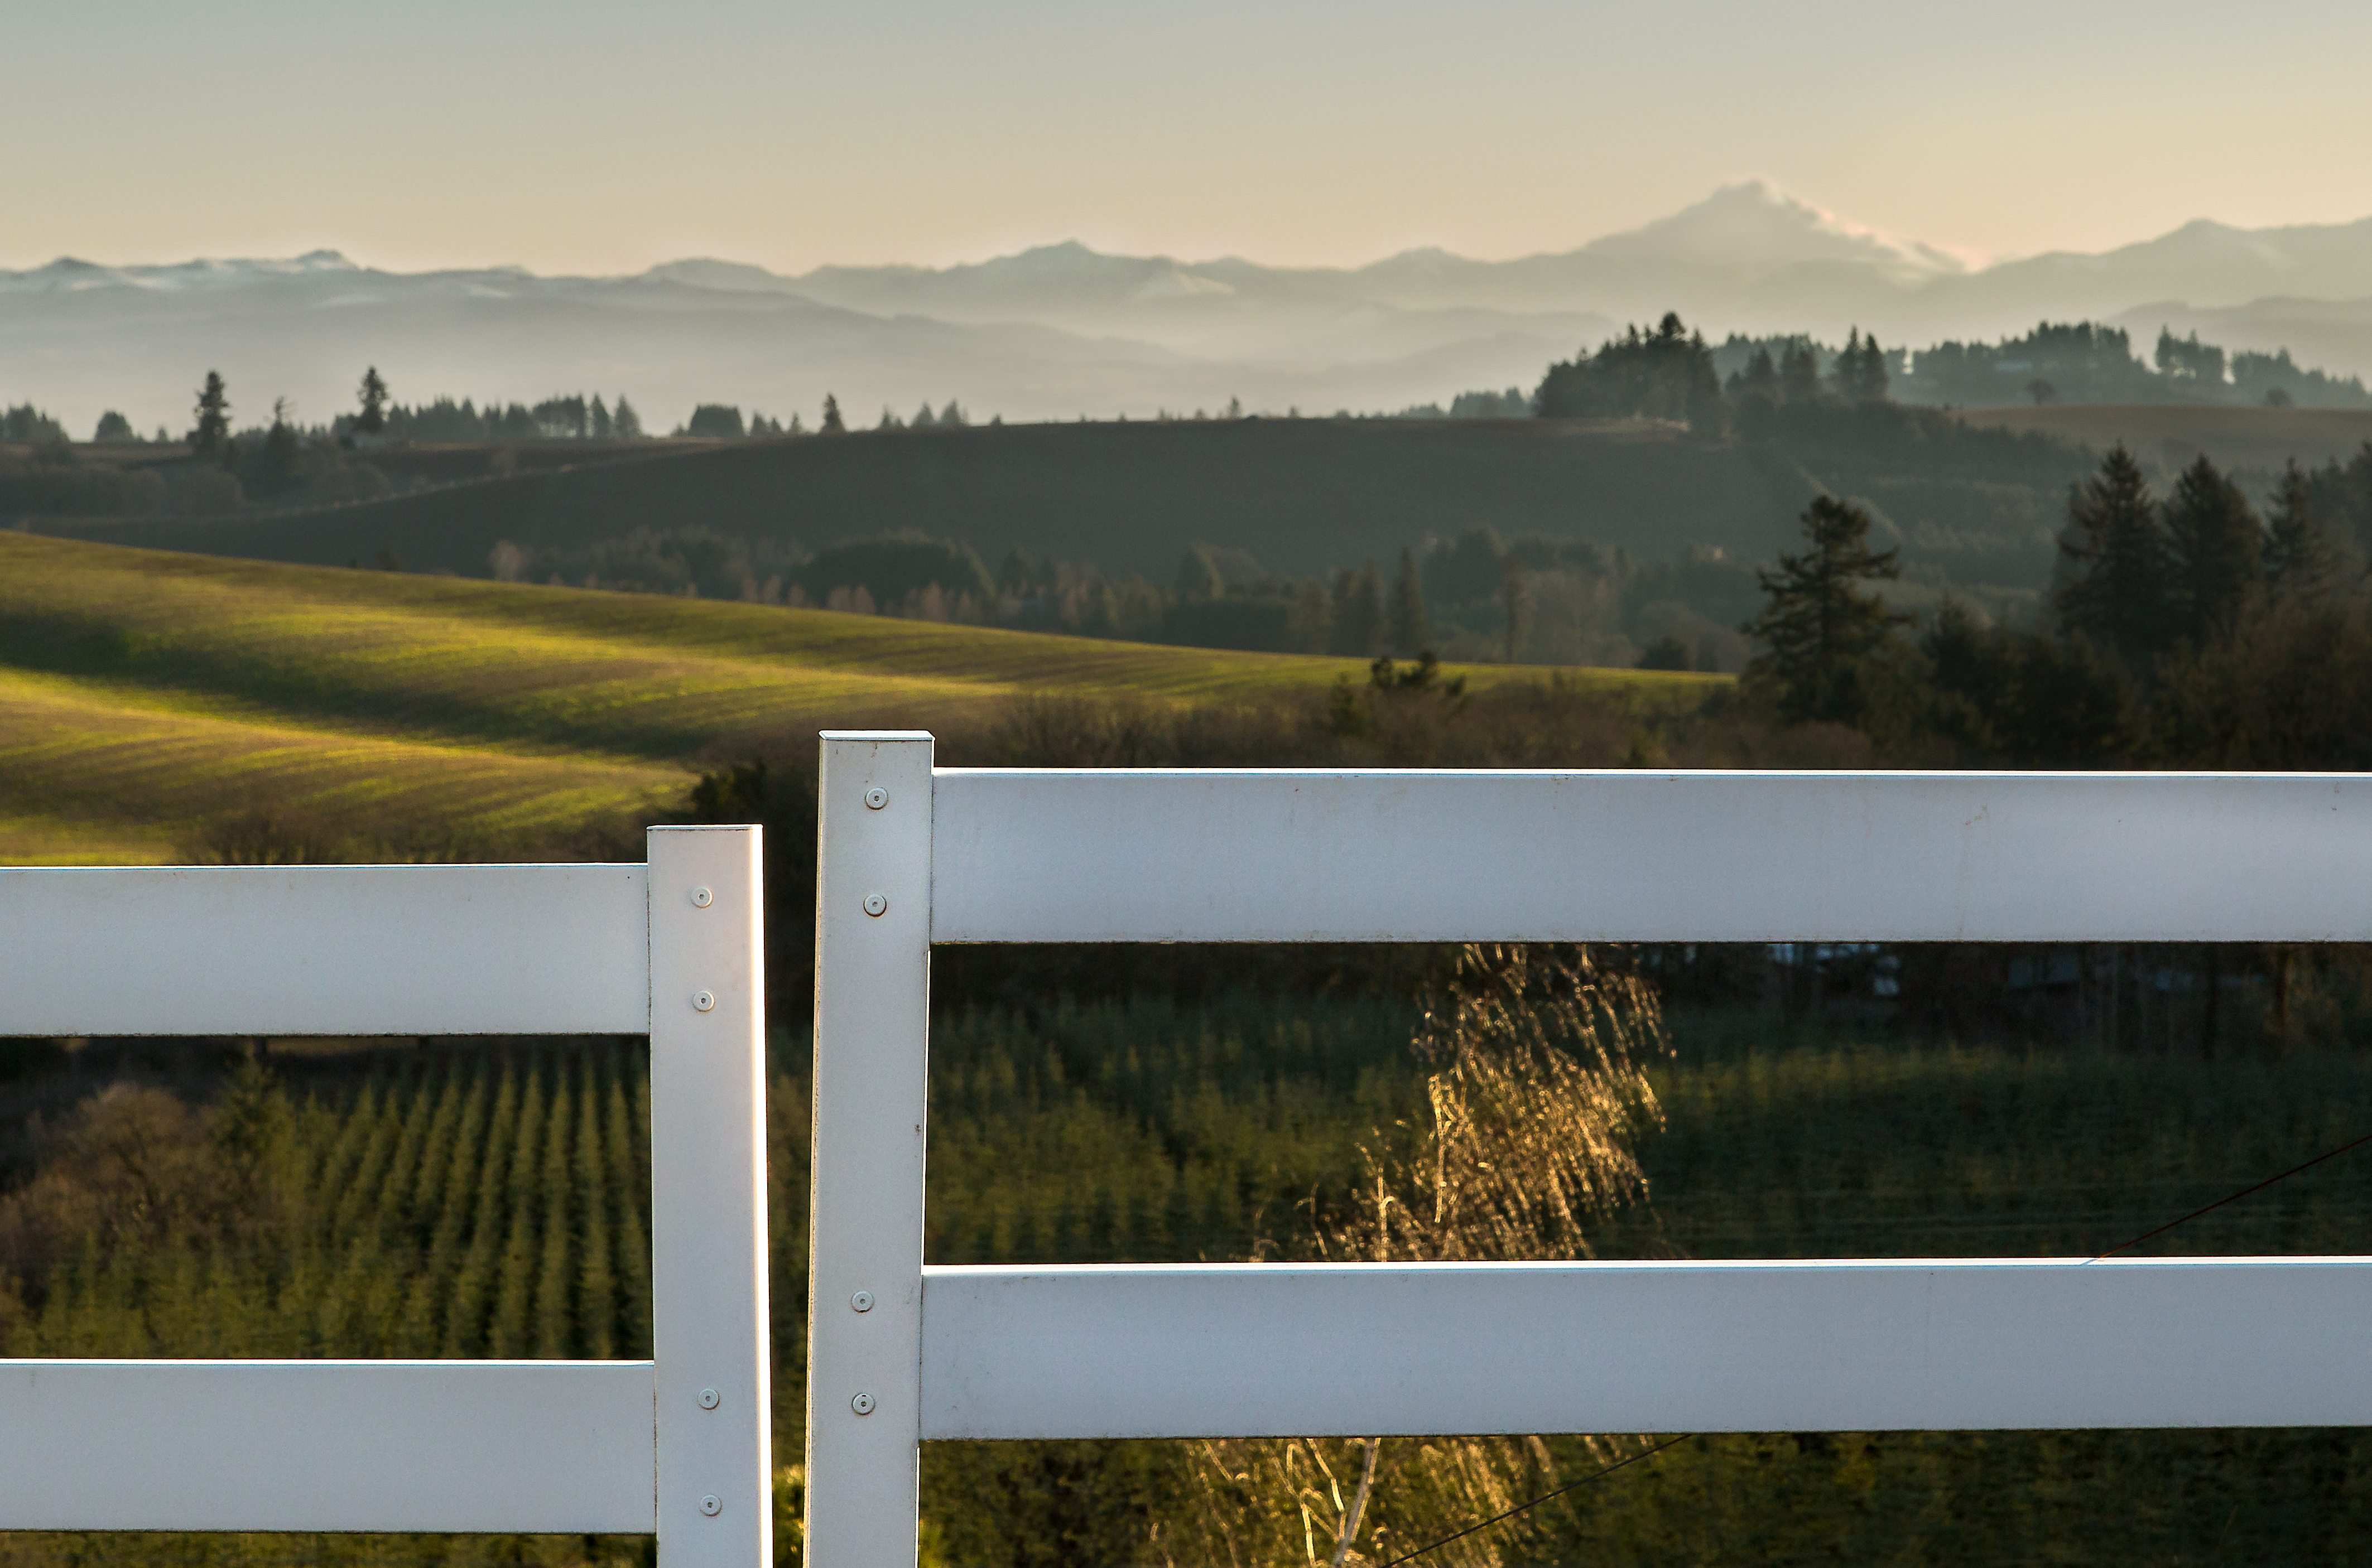
landscape, tree, nature, mountain, fence, sunrise, white, sunlight, morning, hill, wall, reflection, scenery, gap, hills, mountains, rolling, cascades, oregon, flickrchallengegroup, challengeyouwinner, mtjefferson, cyunanimous, rural area, atmospheric phenomenon, home fencing